Daorson

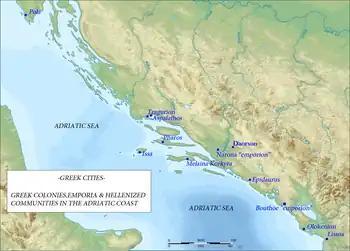
Map depicting the Adriatic Sea region in Pre-Roman time.

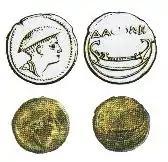
Illyrian Coin found at Daorson, Bosnia and Herzegovina.

Daorson was built around a central fort or acropolis, surrounded by cyclopean walls made of huge stone blocks (similar to those in Mycenae, in Greece). The acropolis would have housed all of the important administrative, public and religious buildings. The defensive wall extending from southwest to northeast was 65 metres long, 4.2 metres wide, and from 4.5 to 7.5 metres high with doors and towers on both sides.